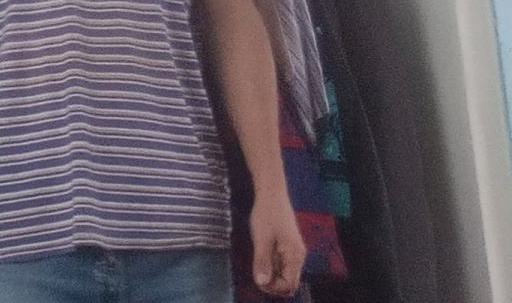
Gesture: no_gesture